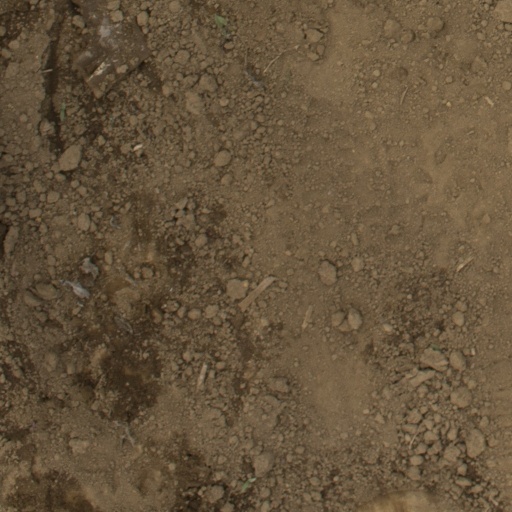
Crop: Jerusalem artichoke